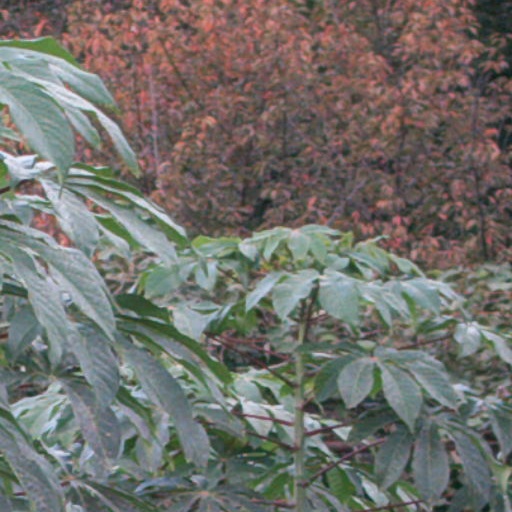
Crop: cassava